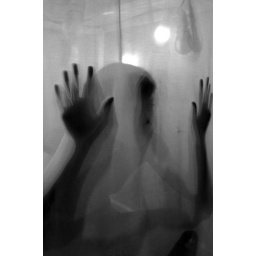
A girl in a box 04